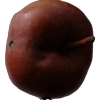
Label: Apple 18